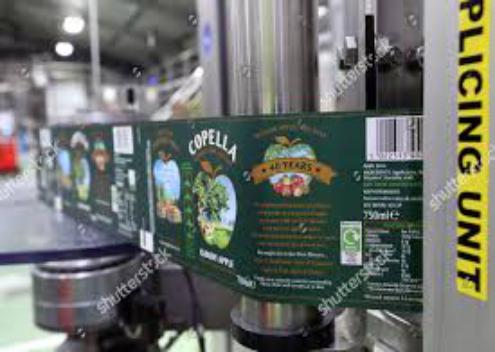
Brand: copella
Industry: Food